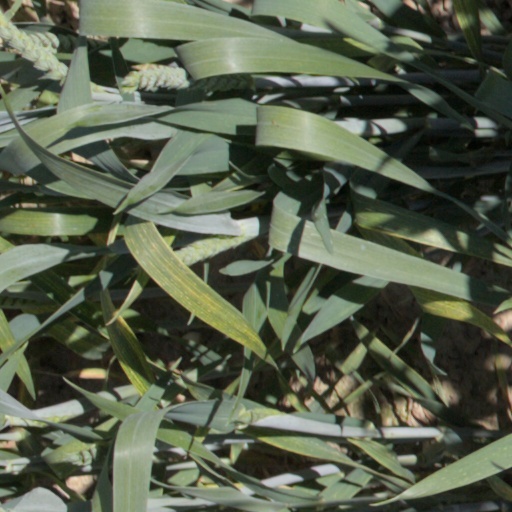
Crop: wheat